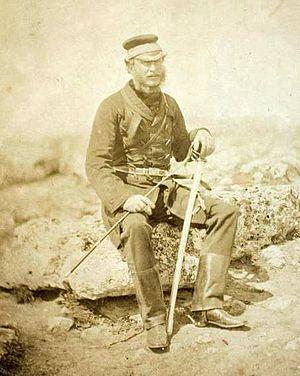
Colonel Francis William Henry Fane, 12ᵉ comte de Westmorland CB, DL, appelé Lord Burghersh entre 1851 et 1859, était un officier de l’armée britannique et un propriétaire de chevaux de course.